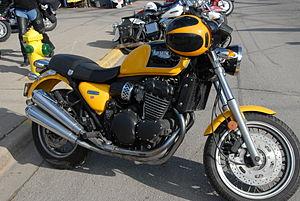
Triumph est un constructeur de motos fondé en Angleterre par l'Allemand Siegfried Bettman en 1885 sous le nom de S. Bettmann & Co. La marque déposée de Triumph fut adoptée l'année suivante, et l'Allemand Moritz Schulte rejoignit la compagnie en 1887. Triumph commença la production de ses propres cycles deux ans plus tard, à Coventry.
La Thunderbird est une série de trois modèles de moto construits par la firme britannique Triumph depuis 1949.